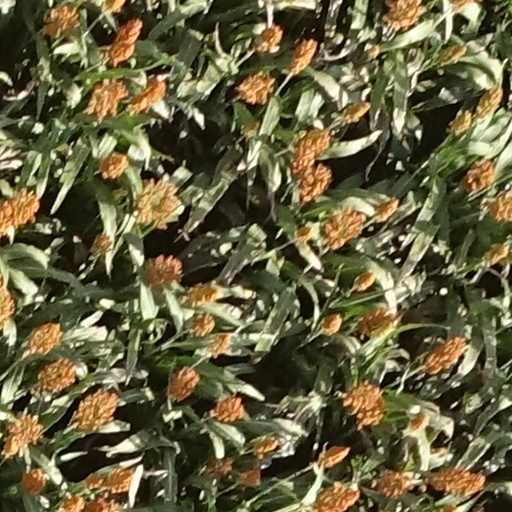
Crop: sorghum